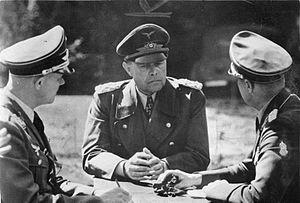
Albert Kesselring était un Generalfeldmarschall allemand de la Luftwaffe pendant la Seconde Guerre mondiale. Durant sa carrière militaire qui s'étendit sur les deux guerres mondiales, Kesselring devint l'un des commandants les plus décorés du Troisième Reich, étant l'un des 27 soldats ayant reçu la croix de chevalier de la croix de fer avec feuilles de chêne, glaives et brillants. Surnommé « Albert le souriant » par les Alliés et « oncle Albert » par ses hommes, il était l'un des généraux allemands les plus populaires de la Seconde Guerre mondiale.